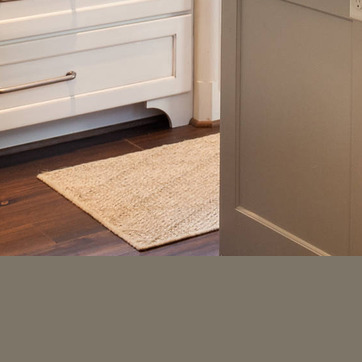
Material: carpet